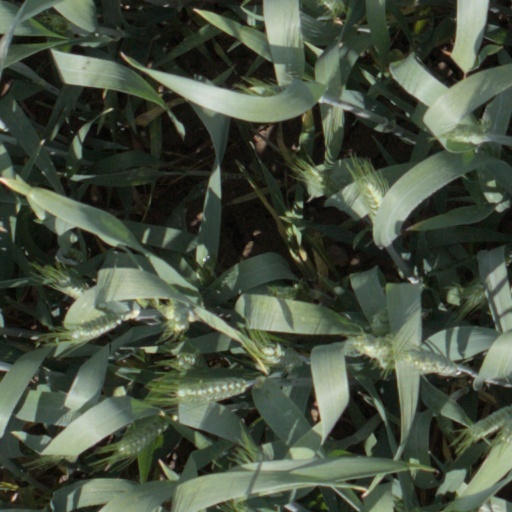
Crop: wheat